Pascal Barré

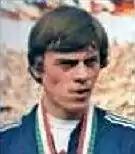
Pascal Barré in 1979.

Pascal Barré (born 12 April 1959 in Houilles, Yvelines) is a former track and field athlete from France who competed mainly in the 100/200 metres.